Sutton County Courthouse

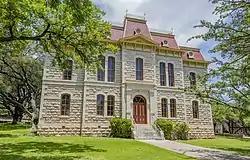
Sutton County Courthouse in 2020

The Sutton County Courthouse, on Public Square in Sonora, Texas, was built in 1891. It was listed on the National Register of Historic Places in 1977.